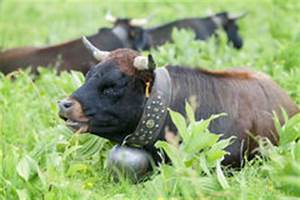
Label: cow